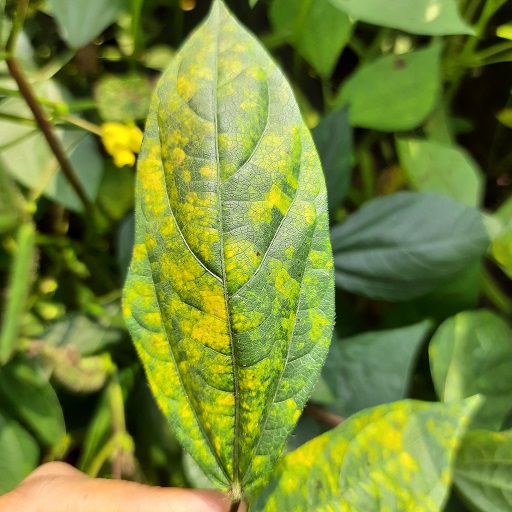
Label: Yellow Mosaic